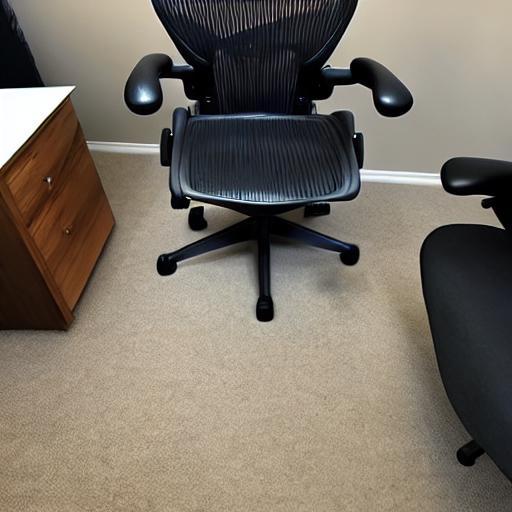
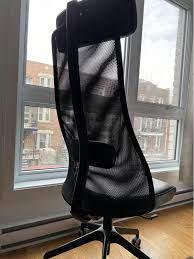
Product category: items_chair
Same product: no